Visa policy of Japan

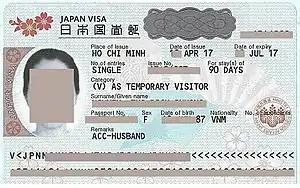
A single-entry Japanese temporary visitor visa, 2016-2023 format

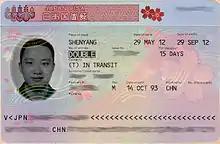
A double-entry Japanese transit visa on a Chinese passport (Old design)

Visitors to Japan must obtain a visa from one of the Japanese diplomatic missions, unless they come from one of the visa-exempt countries or transit within 72 hours with a valid shore pass in accordance of local law.